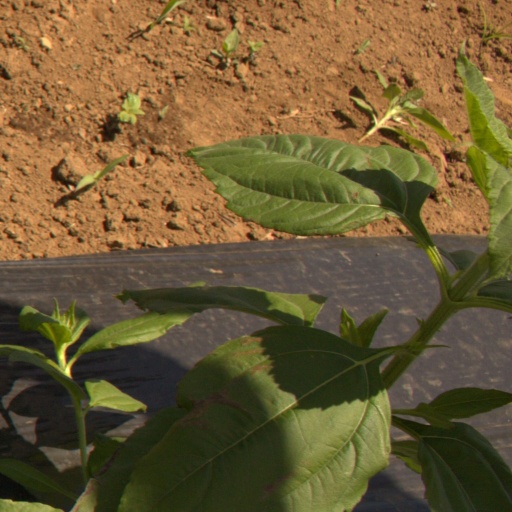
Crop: Jerusalem artichoke